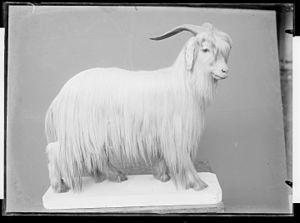
La chèvre domestique est une espèce de mammifères herbivore ruminant, appartenant à la famille des bovidés, sous-famille des caprins. La plupart du temps, les chèvres sont domestiquées, mais on les trouve aussi à l'état sauvage dans quelques contrées du Caucase, d'Iran, d'Afghanistan ou d'Irak. Leur domestication est ancienne. On les élève pour leur lait, leur cuir, leur poil et leur viande.